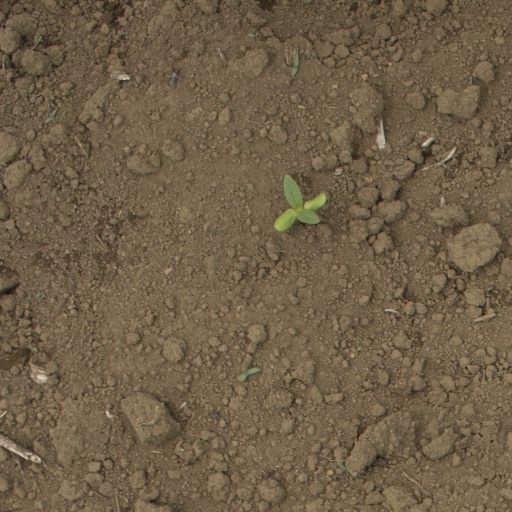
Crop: Jerusalem artichoke